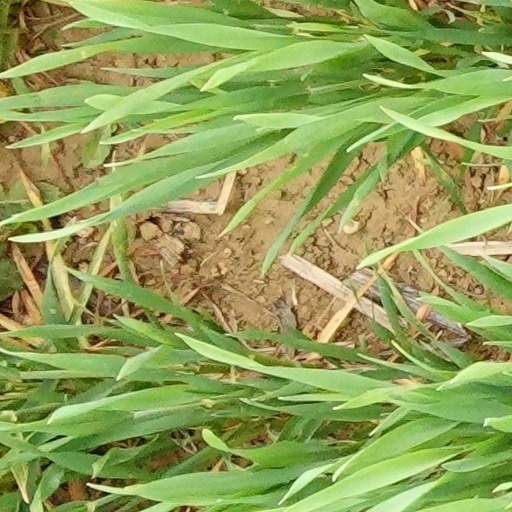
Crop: wheat